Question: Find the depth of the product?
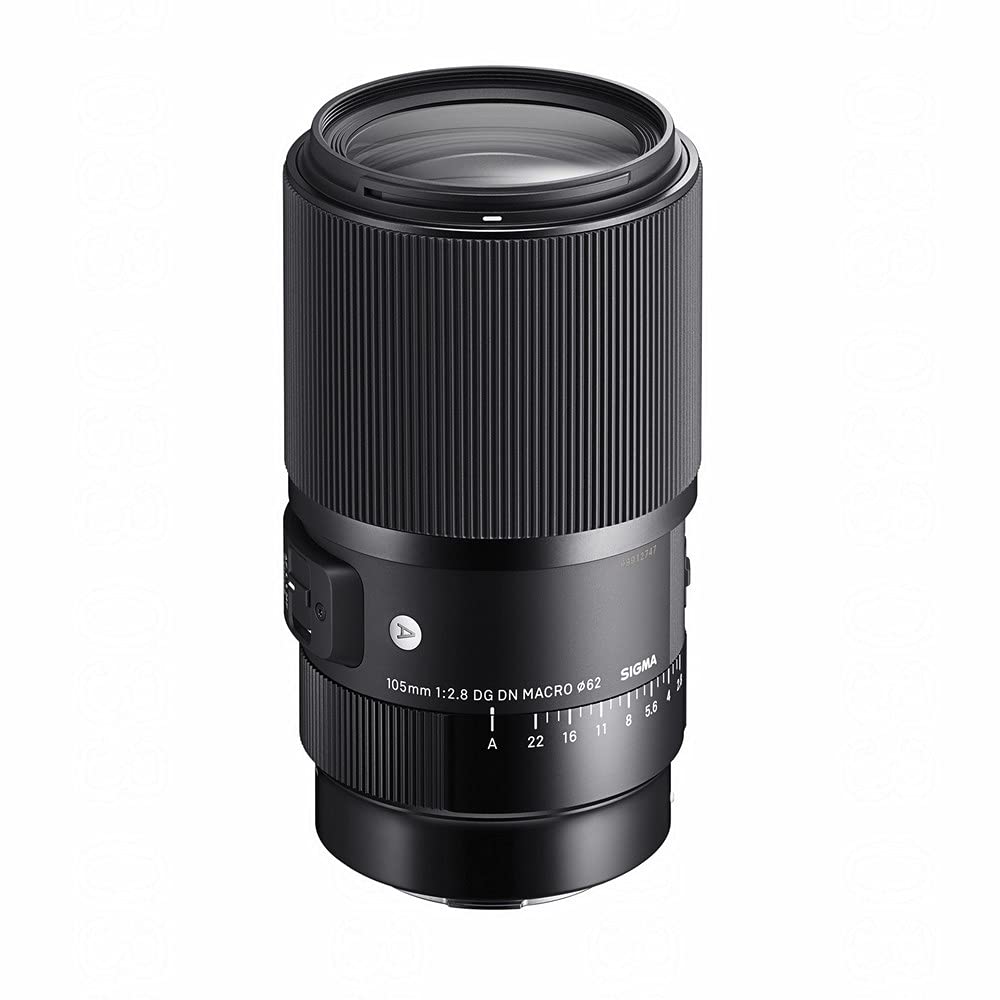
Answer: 105.0 millimetre